The Three Witches

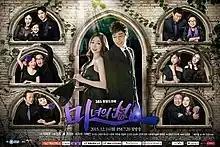
Promotional poster

The Three Witches is a 2015 South Korean evening daily drama series starring Choi Jung-won, Seo Ji-seok, Yoo Ji-in and Shin Dong-min. It aired on SBS from December 14, 2015 to June 10, 2016, airing every Monday to Friday at 19:20 for 122 episodes.